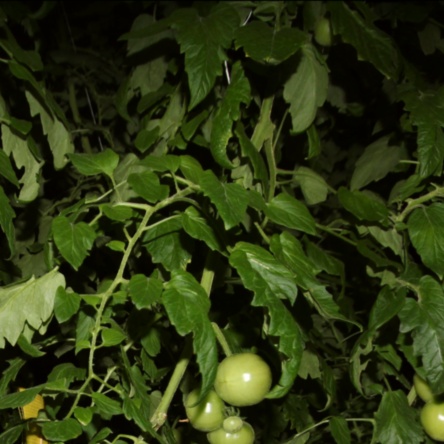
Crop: tomato